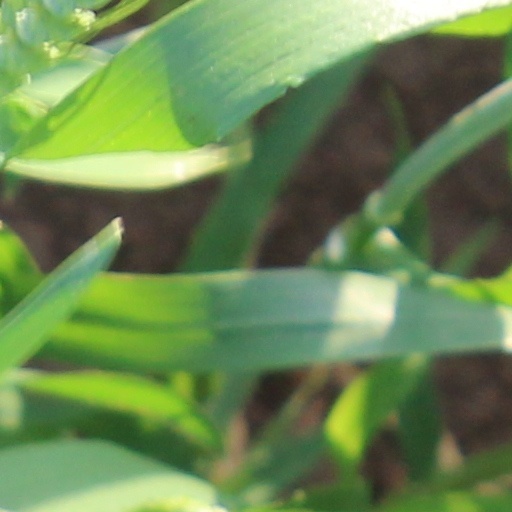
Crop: wheat